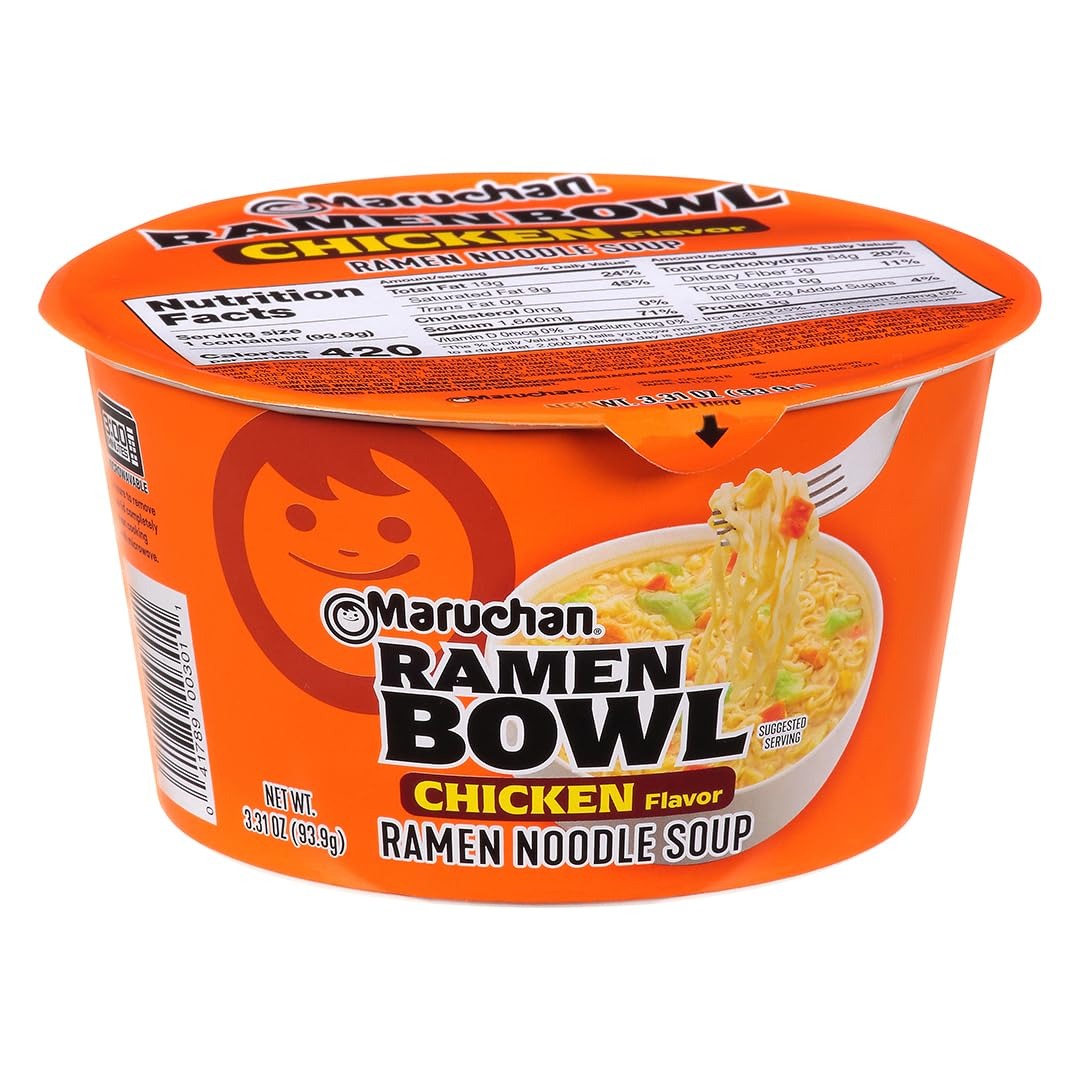
Item Name: Maruchan Bowl Chicken, Microwaveable Ramen Soup Mix, 3.31 Oz, 6 Count
Bullet Point 1: MICROWAVABLE: Instant ramen noodle soup. Pop these bowls in the microwave for 3 minutes and serve as a hot snack or savory meal. Cooking times may vary.
Bullet Point 2: PACKED WITH FLAVOR: Classic chicken flavor with spices and veggies.
Bullet Point 3: FAMILY FAVORITE: Maruchan ramen is one of the nation's favorite ramen soup brands. Maruchan Bowl products feature high quality noodles, vegetables and spices. The convenient pack size is perfect for on-the-go snacking.
Bullet Point 4: GREAT COLLEGE GIFT: Ramen is a staple snack for college kids so help feed their late-night study cravings with Maruchan ramen! Send a snack care package to your college student.
Bullet Point 5: SIZE: 6 pack/count of 3.31 oz bowls.
Bullet Point 6: MICROWAVE COOKING DIRECTIONS: 1.) Remove lid and the two packets. 2.) Open Packet #1 and sprinkle packet contents onto noodles. 3.) Add room temperature water to the inside, fill line. 4.) Microwave, uncovered for 3 minutes on high (1000W) and let stand for 1 minute to cool. 5.) Pour in Flavor Packet #2. Stir well and enjoy! (Do not reuse bowl)
Bullet Point 7: BOILING WATER COOKING DIRECTIONS: 1.) Open lid halfway and remove the two packets. 2.) Open Packet #1 and sprinkle packet contents onto noodles. 3.) Add boiling water to the inside, fill line. 4.) Close lid securely and let stand for 3 minutes. 5.) Remove lid, pour in Flavor Packet #2. Stir well and enjoy! (Do not reuse bowl)
Value: 19.86
Unit: Ounce

Price: 16.16